Brilliant Chang

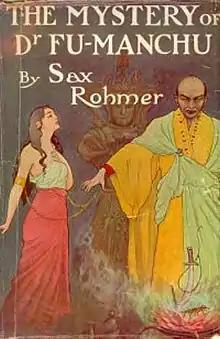
Cover of "The Mystery of Dr. Fu-Manchu" by Sax Rohmer, 1913

In May 1922, just two months after Kempton's death, the film "Cocaine" was released which told the tale of a girl from the country who becomes a cocaine addict in London, helped by a Chinese dealer. Publicity from the distributors reported that they had been "snowed under" with interest and promised "If you're down in the mouth, dull, depressed and feel like nothing on earth, take a dose of COCAINE It will 'buck up' your box-office receipts. It will drive away depression."